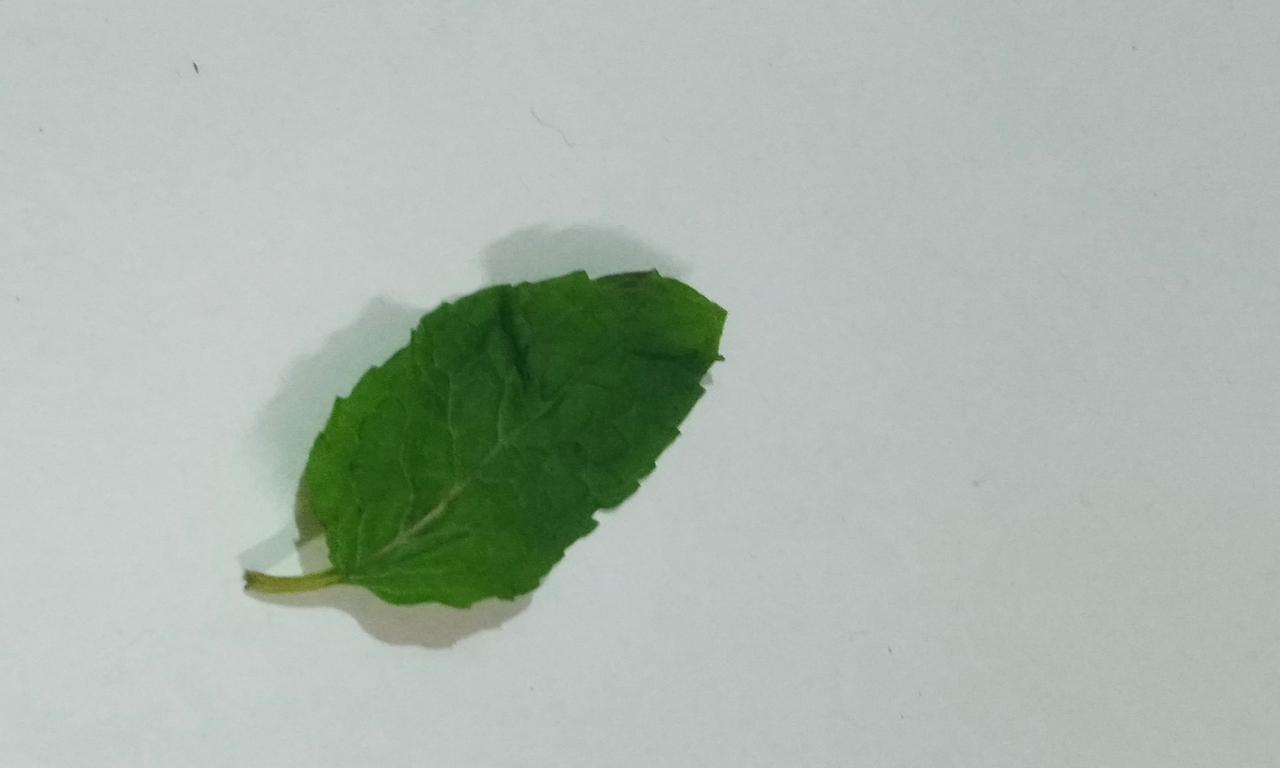
Label: Fresh